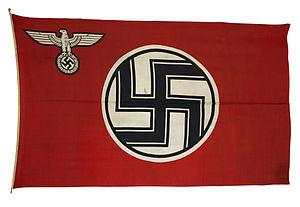
Ce drapeau est réalisé dans une seule pièce d’étoffe rouge de forme rectangulaire. Il représente recto verso une croix gammée noire inscrite dans un disque central écru. La partie supérieure gauche du drapeau est occupée par une petite croix gammée placée dans une couronne de lauriers surmontée par un aigle.
Le territorialisme se dit d'une tendance particulière à se centrer sur un territoire et à le défendre.